A High Wind in Jamaica (film)

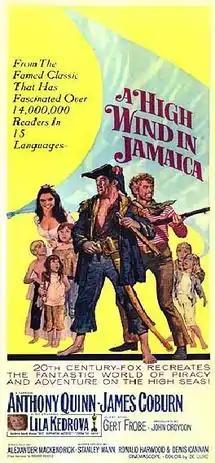
Original film poster by Howard Terpning

A High Wind in Jamaica is a 1965 DeLuxe Color adventure film, based on the 1929 novel of the same name by Richard Hughes, and directed by Alexander Mackendrick for the 20th Century-Fox studio. It stars Anthony Quinn and James Coburn as the pirates who capture five children. Other cast members include Deborah Baxter, Nigel Davenport, Isabel Dean, Lila Kedrova, Kenneth J. Warren, and Gert Frobe. One of the child actors is the author Martin Amis.